Charles A. Wickliffe

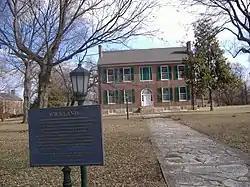
Wickland, the home of Wickliffe

In 1813, Wickliffe married Margaret Cripps, and the couple had three sons and five daughters. Most notable among the children was Robert, who became Governor of Louisiana. His daughter Nancy married David Levy Yulee.